Kosala kingdom

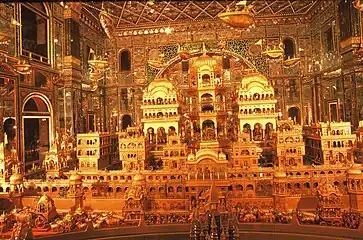
Gold carving depiction of the legendary Ayodhya at the Ajmer Jain temple.

Vriahadvala was a Kosala king mentioned as a general under Duryodhana, in the Kurukshetra War. (MBh. 5.277, 5.198). This kingdom was defeated by the Pandava general Bhima, in his military campaign to the east. (MBh 2.29). It seems that this Kosala had its power extended to the neighbouring kingdom of Kasi to the south of it, because Vrihadvala sometimes commanded the troops from Kasi also in Kurukshetra War. This probably was the reason to consider Kasi-Kosala as a single kingdom. For a period of time in the past, Kasi would have been a vassal state of Kosala kingdom. The grandmothers of Kauravas and Pandavas were called sometimes as princesses of Kasi and some times as princesses of Kosala, attesting to this fact.